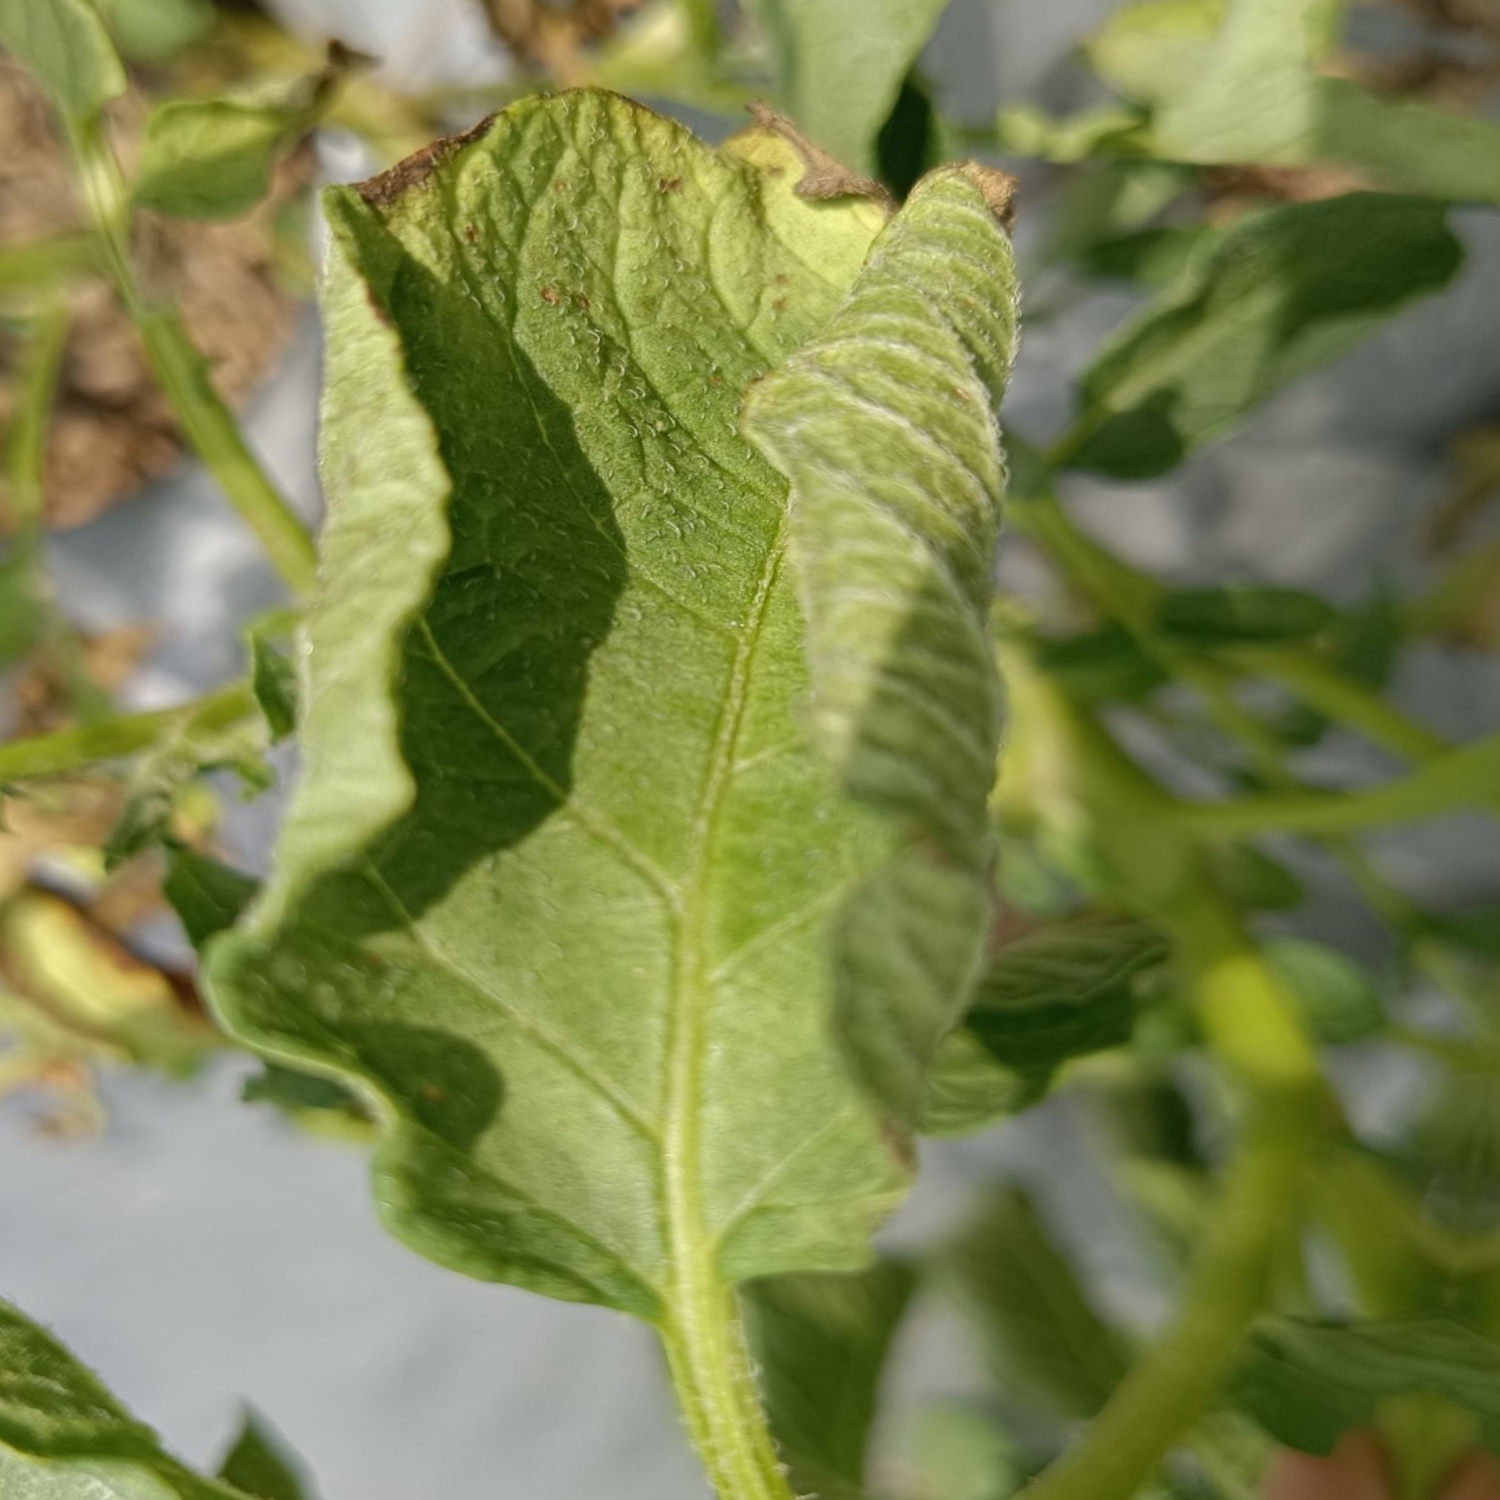
Etiqueta: Pudricion_Parda